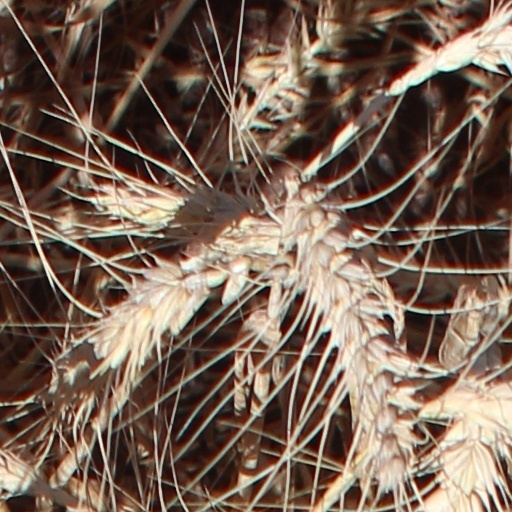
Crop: wheat